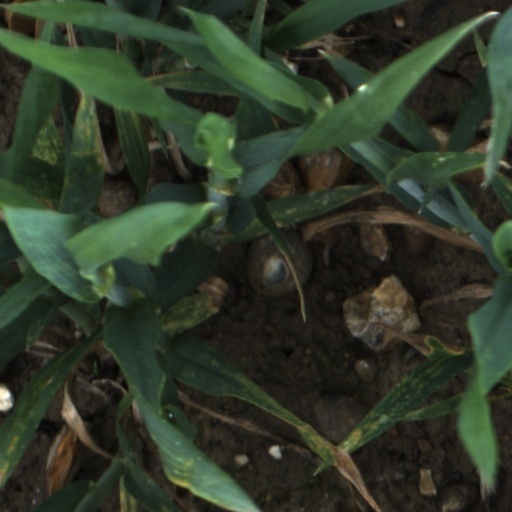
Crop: wheat